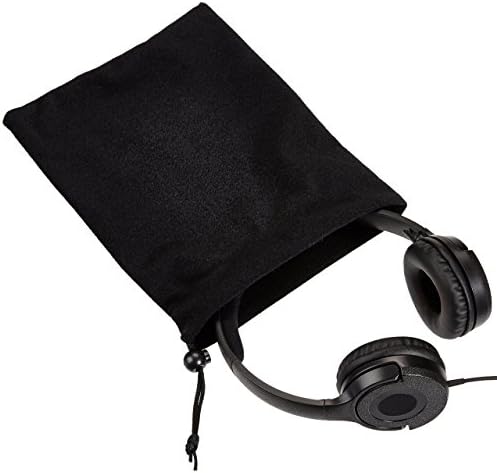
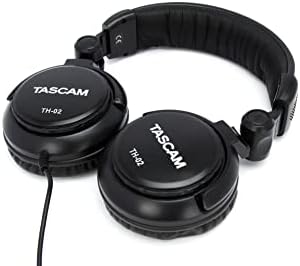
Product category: headphones
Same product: no